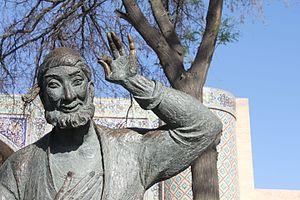
Détail de la statue de Nasr Eddin Hodja sur la place de Liab-i-Haouz à Boukhara
Boukhara est une ville d'Ouzbékistan, située au centre-sud du pays. C'est la capitale de la province de Boukhara. Ses habitants sont les Boukhariotes.